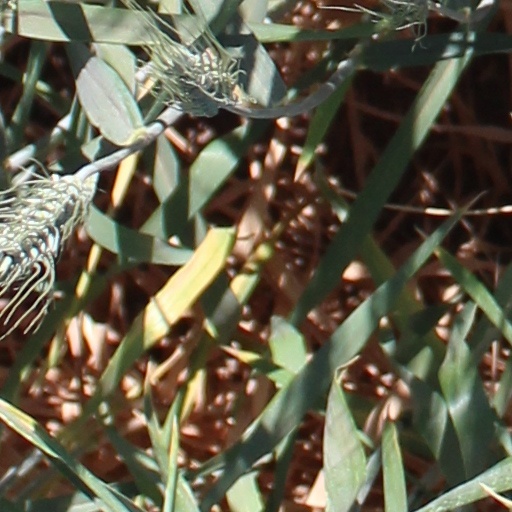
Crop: wheat